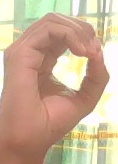
ASL sign: O